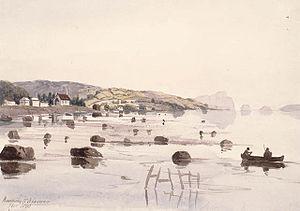
Vue de la rivière Rimouski, à son embouchure. En arrière plan, le village de Rimouski, Québec.
Le Bas-Saint-Laurent est une région administrative du Québec située sur la rive sud de l'estuaire du Saint-Laurent. Il est bordé au sud par l'État du Maine et le Nouveau-Brunswick, et par les régions de Chaudière-Appalaches et de Gaspésie–Îles-de-la-Madeleine.
Rimouski-Neigette est une municipalité régionale de comté de la province de Québec, dans la région administrative du Bas-Saint-Laurent, créée le 26 mai 1982. Son chef-lieu est la ville de Rimouski. Elle est entourée des municipalités régionales de comté suivantes : La Mitis, Les Basques et Témiscouata.
L'histoire de Rimouski traite de cette thématique de la ville de Rimouski depuis ses origines. Elle débute par des indices de la présence des premiers chasseurs amérindiens vers l'an 8000 avant notre ère jusqu'au passage des premiers navigateurs européens au XVIᵉ siècle, à la création de la seigneurie de Rimouski en 1688 et à l'arrivée du premier seigneur résident, René Lepage de Sainte-Claire, en 1696, à son lent développement qui a mené à la création et au détachement de plusieurs municipalités au XIXᵉ siècle et dans la première moitié du XXᵉ siècle et au regroupement de toutes ces petites villes en 2002 pour former la ville actuelle.